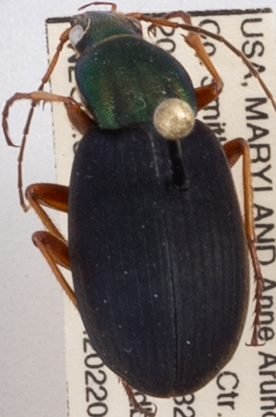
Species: Chlaenius aestivus
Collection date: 2022-05-12
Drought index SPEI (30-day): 1.052
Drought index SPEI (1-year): -0.33
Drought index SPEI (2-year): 1.19